Prehistoric archaeology

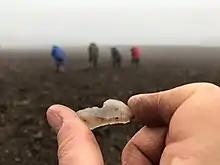
Mesolithic Deeside found while fieldwalking

Prehistoric settlements are scattered all over the world, they vary in age and size. The period in which prehistoric archaeology covers is most often the Stone, Bronze and Iron ages, within each of these ages periods such as the Neolithic within the Stone age are explored deeply. In Western Europe the prehistoric period ends with Roman colonisation in 43 AD, with some non-Romanised areas the period does not end until as late as the 5th Century AD. Although in many other places, notably Egypt (at the end of the Third Intermediate Period ) it finishes much earlier and in others, such as Australia, much later. Some of the main sites that are being studied are; Çatalhöyük in Turkey, the Chauvet Cave in southern France, Bouldnor Cliff Mesolithic Village in the United Kingdom and Franchthi in Greece among many others. New sites are being uncovered regularly and their importance to understanding prehistoric peoples continues to further our knowledge of the past.